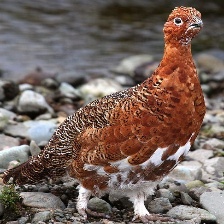
Species: WILLOW PTARMIGAN
Scientific name: LAGOPUS LAGOPUS